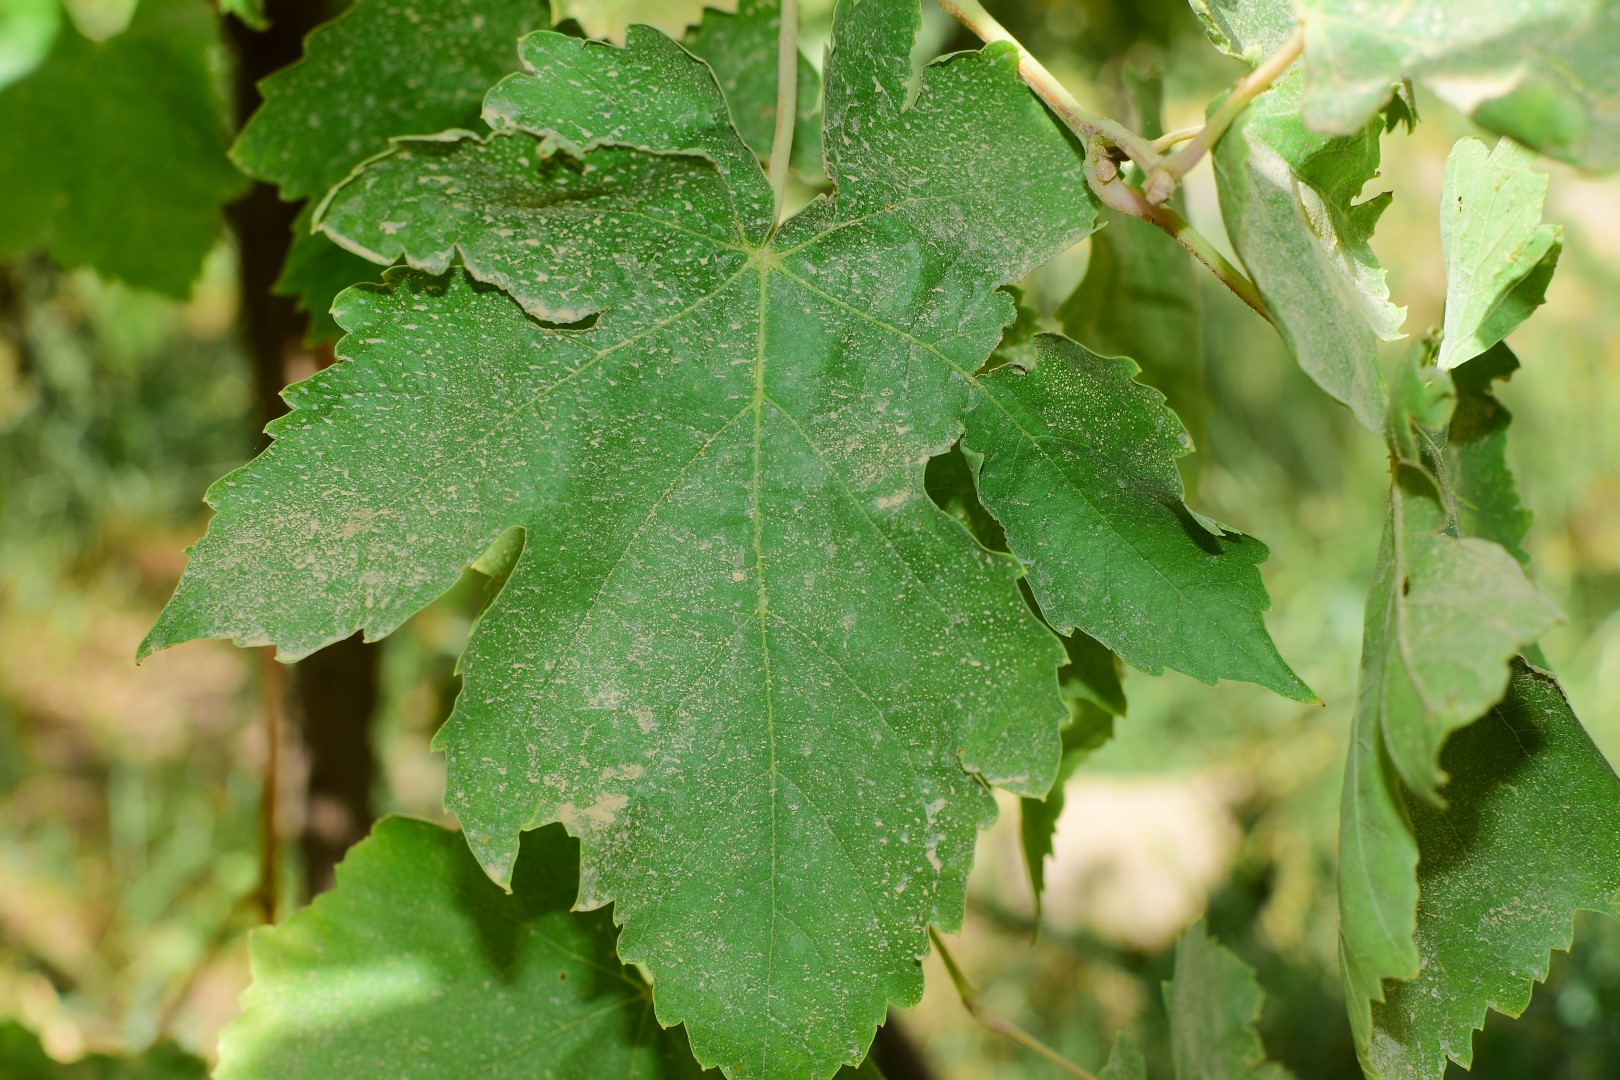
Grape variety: Thompson Seedless